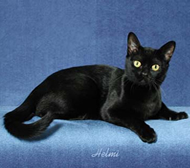
Animal: cat
Breed: bombay